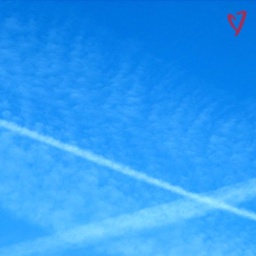
fields of white cotton in the sky